Lockheed XF-104 Starfighter

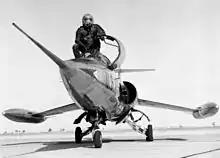
Pilot in overall black suit crouching on jet aircraft's nose

The first XF-104 (Lockheed 083-1001, s/n "53-7786") was transported to Edwards AFB amidst high secrecy during the night of 24–25 February, where Lockheed test pilot Tony LeVier was to do the initial testing. On 28 February 1954, the XF-104 made a planned hop of about five feet off the ground during a high-speed taxi, but its first official flight took place on 4 March. During that flight, the landing gear did not retract, and LeVier landed after a low-speed flight of about 20 minutes. Adjustments and further flights discovered that the problem was low pressure in the hydraulic system. Bad weather kept the XF-104 on the ground until 26 March, when further flights were carried out with the landing gear retracting normally.